Antoni Ferrer y Codina

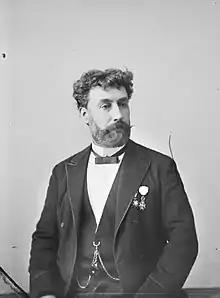
Portrait of Antoni Ferrer I Codina

Anton Ferrer y Codina (Barcelona, 1837 - October 11, 1905) was a Spanish playwright and newspaper writer.